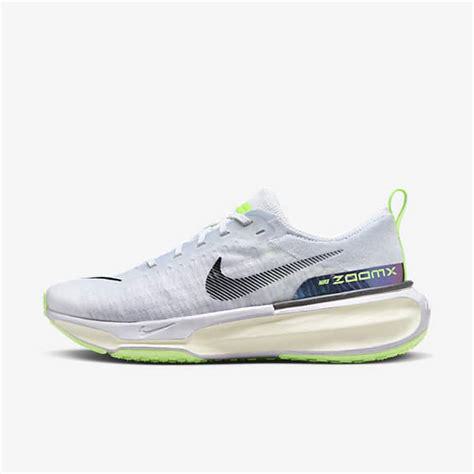
Brand: Nike
Model: Invincible 3